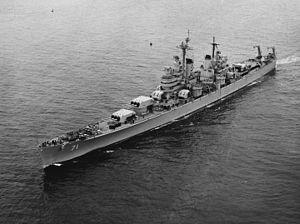
L'USS Quincy (CA-71) est un croiseur lourd de classe Baltimore entré en service dans l'United States Navy durant la Seconde Guerre mondiale.